Moritz Coschell

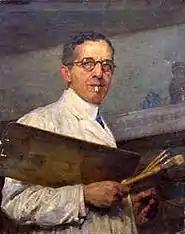
Self-portrait (date unknown)

Moritz Coschell, originally Moritz Kocheles (18 September 1872, Vienna – 11 July 1943, Vienna) was an Austrian painter and illustrator of Jewish ancestry.